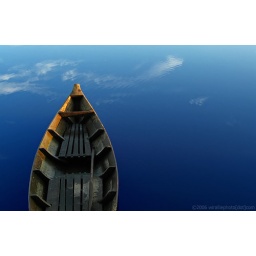
boat in the sky